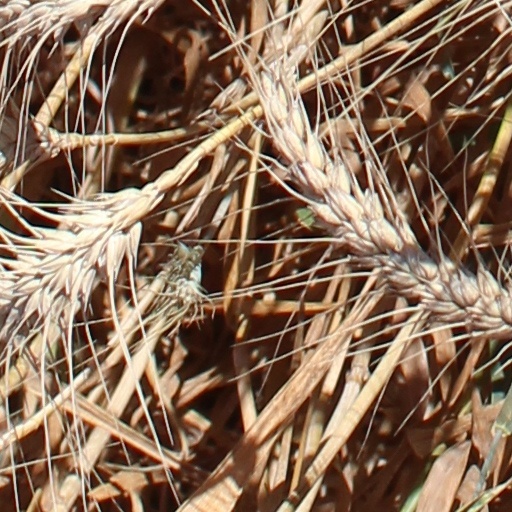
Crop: wheat